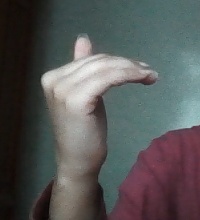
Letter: khaa